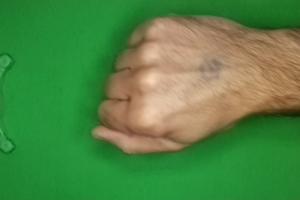
Label: rock